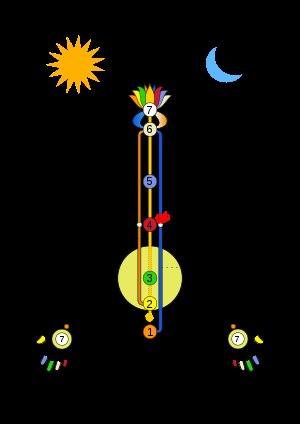
Sahaja Yoga est une pratique et un mouvement de « méditation et de nettoyage du corps subtil », fondée en 1970 par Nirmala Srivastava.
Le Nadi shodhana pranayama ou anuloma viloma est une technique respiratoire yogique permettant de purifier, équilibrer et décongestionner les canaux praniques. Ce pranayama a une influence calmante sur le mental.